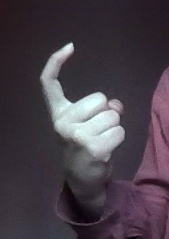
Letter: ra